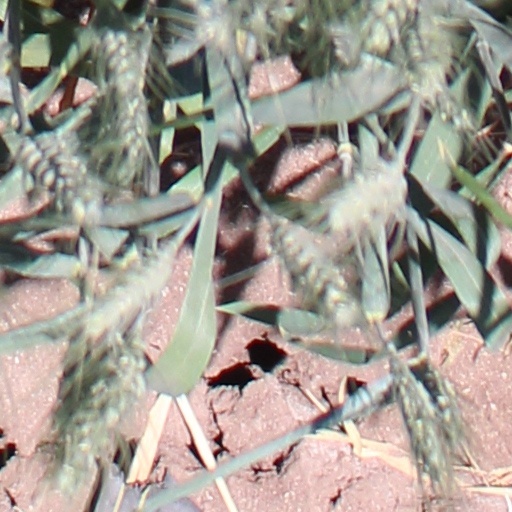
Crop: wheat